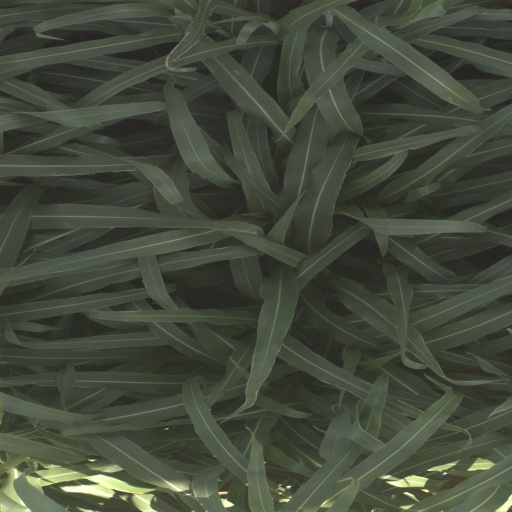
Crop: sorghum